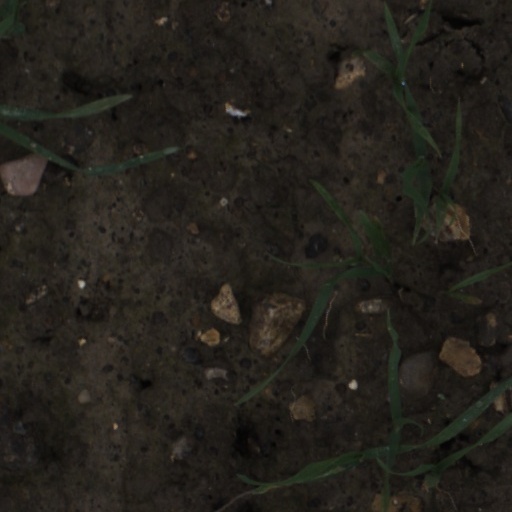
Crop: wheat